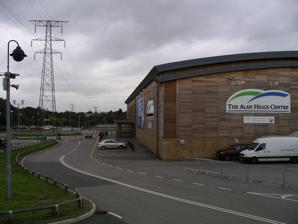
Building: The Alan Higgs Centre
Country: United Kingdom
Year built: 2004
Leisure centre in Coventry, England The Alan Higgs Centre, Coventry The main building of the Alan Higgs Centre General information Type Leisure centre Address Allard Way Town or city Coventry Country England Coordinates 52°23′33″N 1°28′16″W / 52.39239°N 1.47122°W / 52.39239; -1.47122 Completed 2004 Owner Alan Higgs Centre Trust Design and construction Architect(s) RHWL Website https://cvlife.co.uk/centres/the-alan-higgs-centre/ The Alan Higgs Centre is a leisure centre situated in about 80 acres (32 ha) grounds near to the River Sowe , on Allard Way in the south-east of Coventry , England . History The floodlit outdoor synthetic pitch which accommodates one football pitch or two netball pitches The building was funded by the Alan Higgs Charity . It was designed by RHWL architects, built by Galliford Try at a cost of about £8 million, and was opened in September 2004. The judo and volleyball competitions of the 2007 UK School Games were held in The Alan Higgs Centre, being one of the venues for the games which were held in the Coventry from 23 to 26 August 2007. In August 2013, non-league football team Coventry United announced that The Alan Higgs Centre would be their new home ground. On 12 February 2019, a new dome opened. In February 2020 a new Olympic-sized swimming pool at the Alan Higgs Centre opened, replacing the one at the defunct Coventry Sports & Leisure Centre. The new pool facilities include a hot tub , a sauna , and seating for 500 people. Facilities The Coventry City Football Club 's Academy is based at The Alan Higgs Centre. There are four outdoor grass football pitches, a synthetic indoor pitch, and a synthetic floodlit outdoor pitch. It is also a venue for county netball games, and there is a skateboard area. References Media related to Alan Higgs Centre at Wikimedia Commons